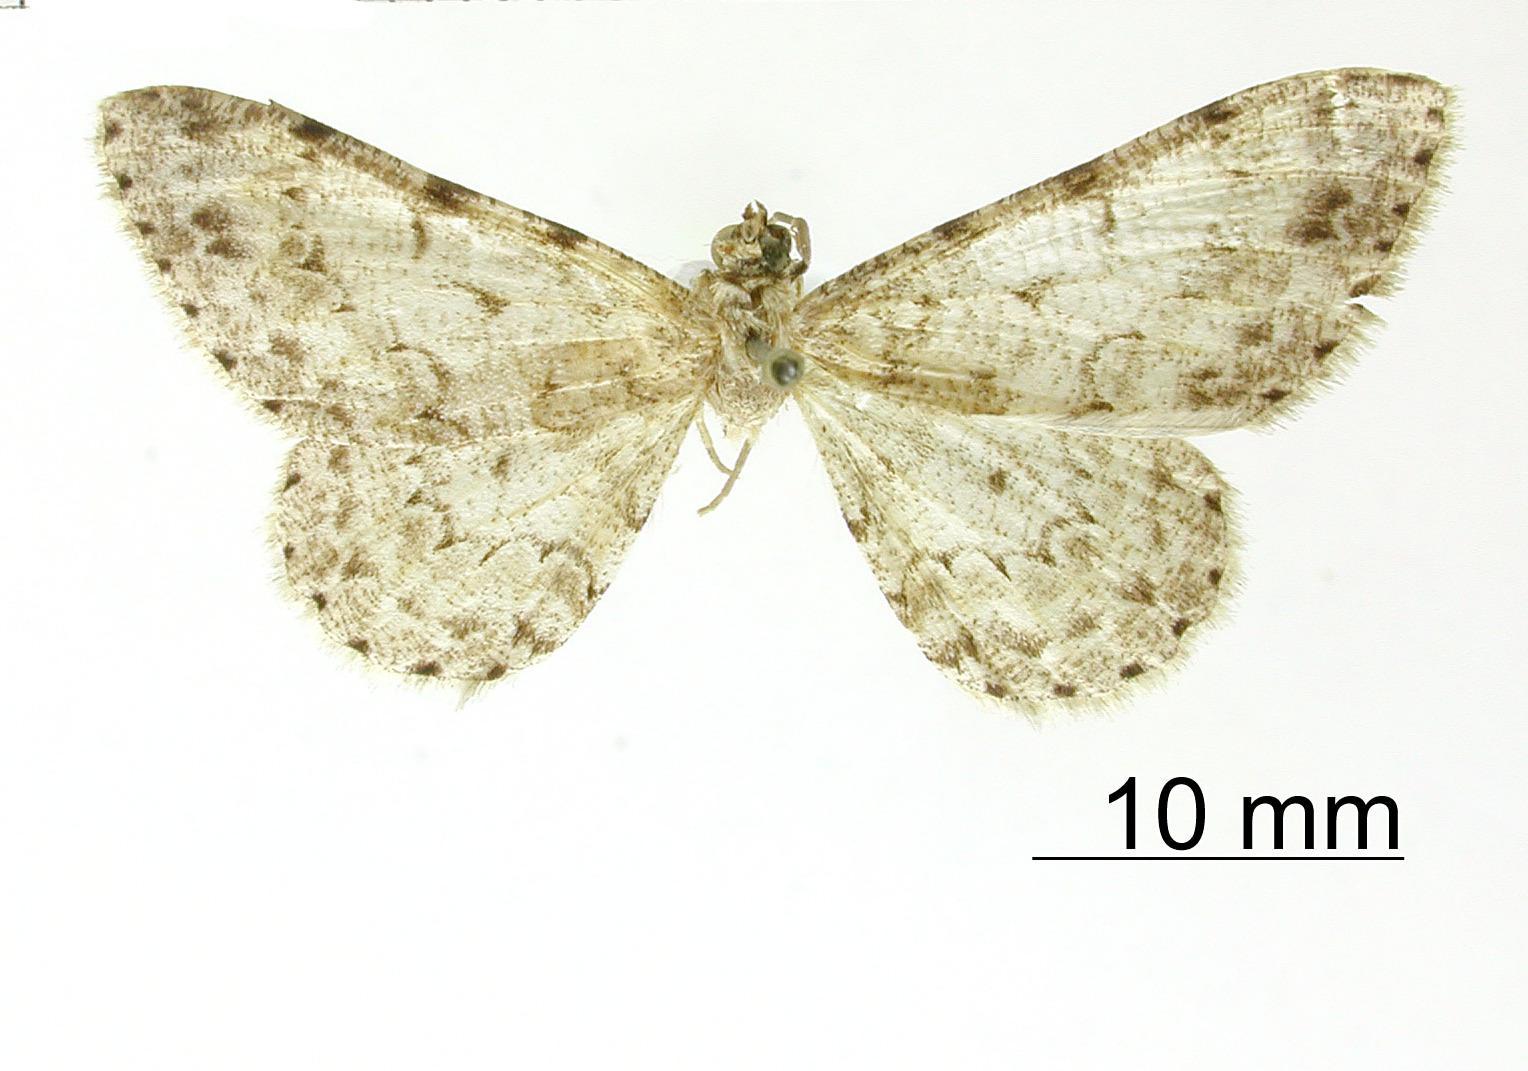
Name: Alcis mopsaria
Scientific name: Alcis mopsaria Schaus, 1913
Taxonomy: Animalia, Arthropoda, Insecta, Lepidoptera, Geometridae, Ennominae
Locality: Juan Vinas, Costa Rica, Costa Rica